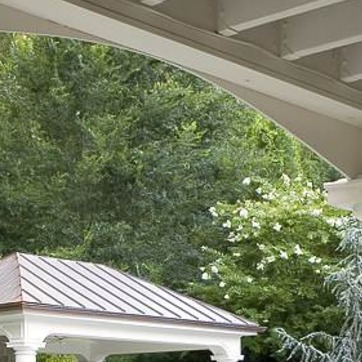
Material: foliage